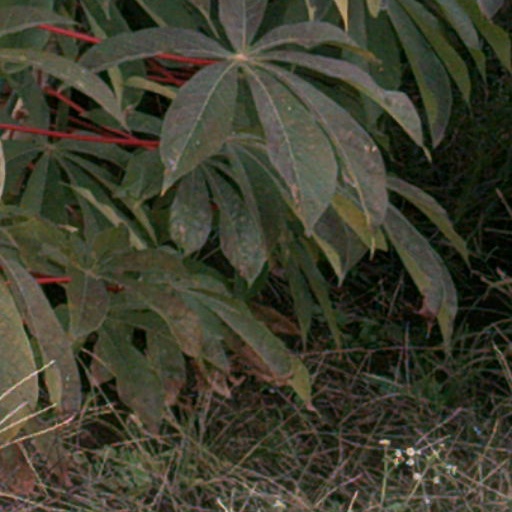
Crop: cassava